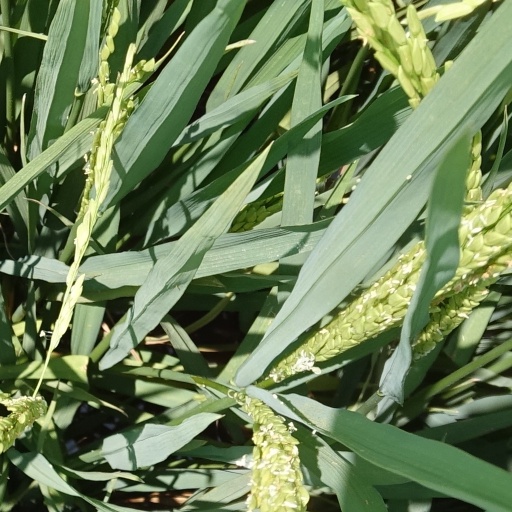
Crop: rice